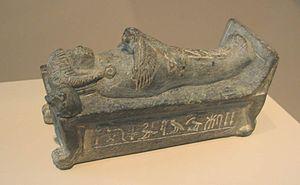
Union de l'âme-Ba avec la momie du prince Thoutmosis. Statuette funéraire de la XVIIIe dynastie. Conservée à Berlin.
Selon les Anciens Égyptiens, la composition de l'être humain dépasse la simple dualité entre le corps et l'âme. Chaque individu compte en lui une dizaine de composantes matérielles et immatérielles qui l'intègrent dans la sphère terrestre du sensible et dans la sphère impalpable des dieux et ancêtres. Après la mort, grâce à ses composantes éthérées, l'individu peut espérer une survie posthume dans la tombe et une existence immortelle auprès des puissances surnaturelles qui règlent les phénomènes cosmiques. La conservation du souffle de vie est cependant conditionnée par le respect, la vie durant, des principes de la Maât et par la maîtrise efficace de la magie-Heka. Cette dernière est à la fois une puissance intérieure et un savoir livresque qui permettent aux humains de s'assimiler aux dieux.